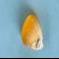
Maize quality: Good